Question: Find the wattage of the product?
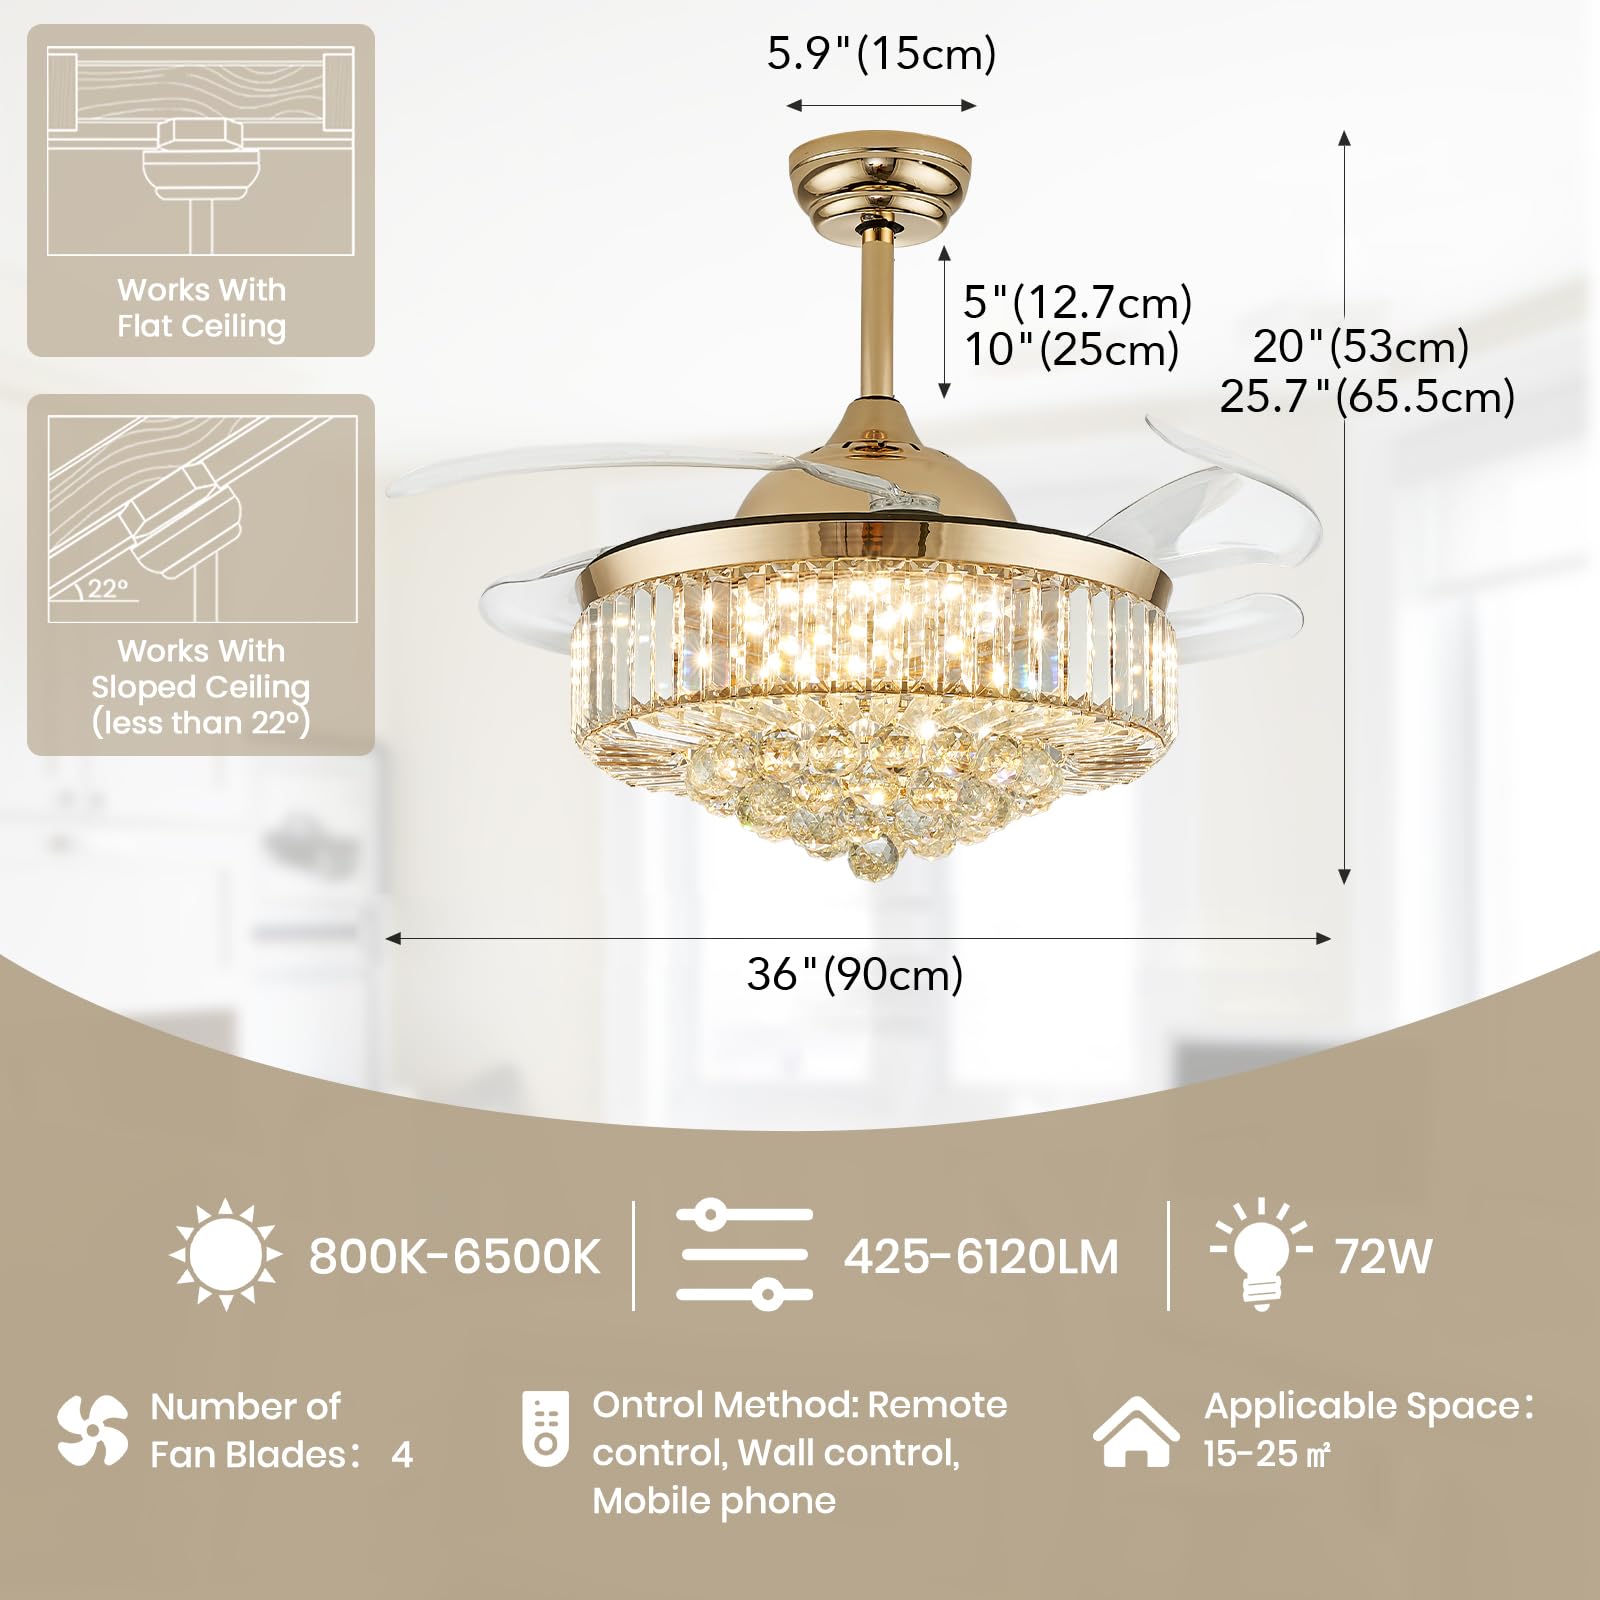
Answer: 72.0 watt